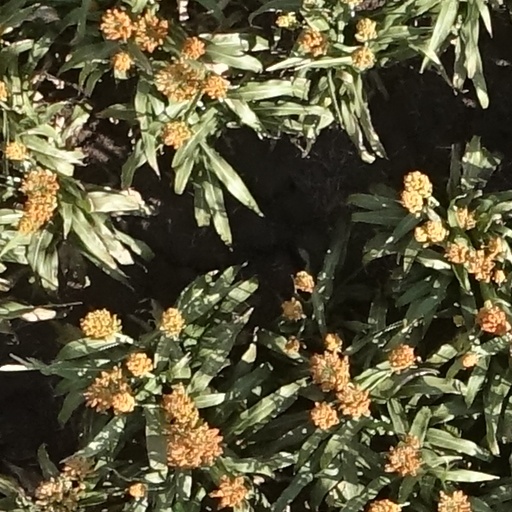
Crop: sorghum